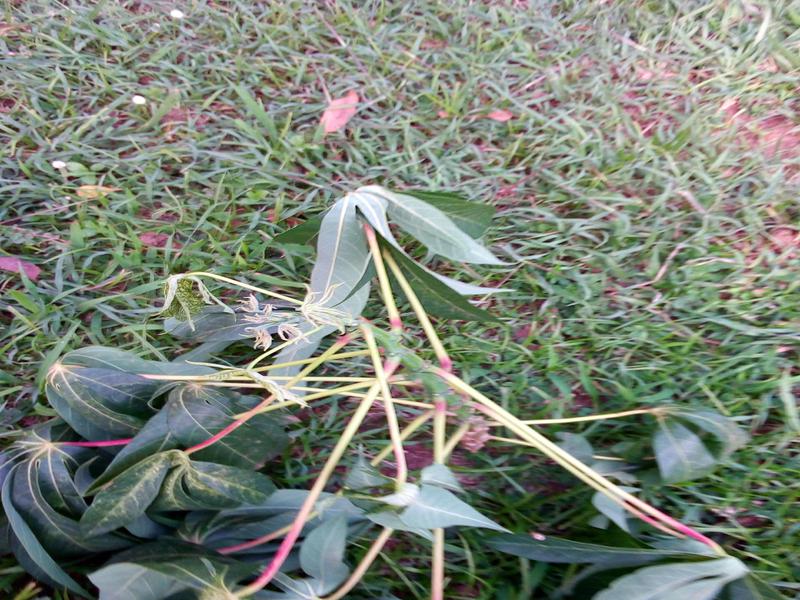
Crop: cassava
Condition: green_mottle